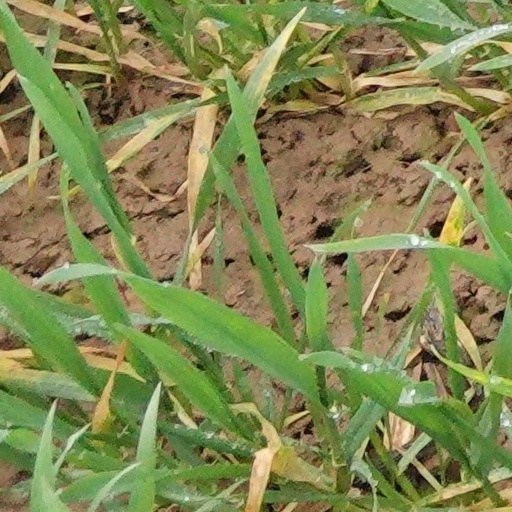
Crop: wheat